Kévin Bérigaud

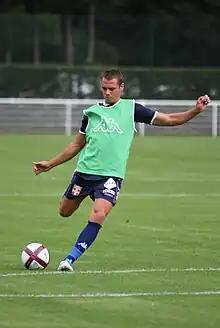
Bérigaud training with Evian in 2011

Kévin Bérigaud (born 9 May 1988) is a French former professional footballer who played as a striker.